Texas State Highway 64

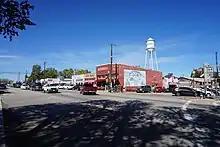
Texas State Highway 64 as West Dallas Street in Canton

State Highway 64 (SH 64) is a Texas state highway that runs from Wills Point via Tyler to Henderson. (Rusk, Smith, and Van Zandt Counties)